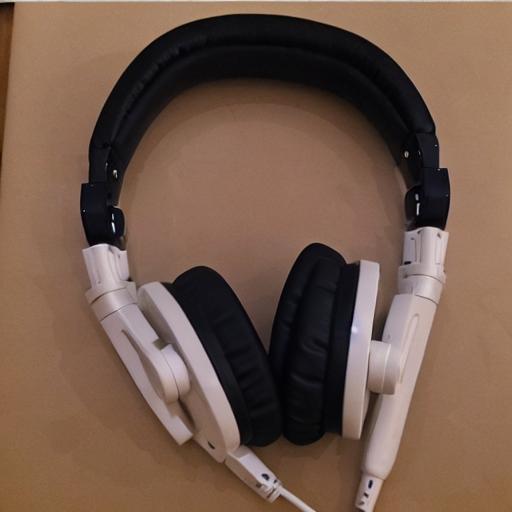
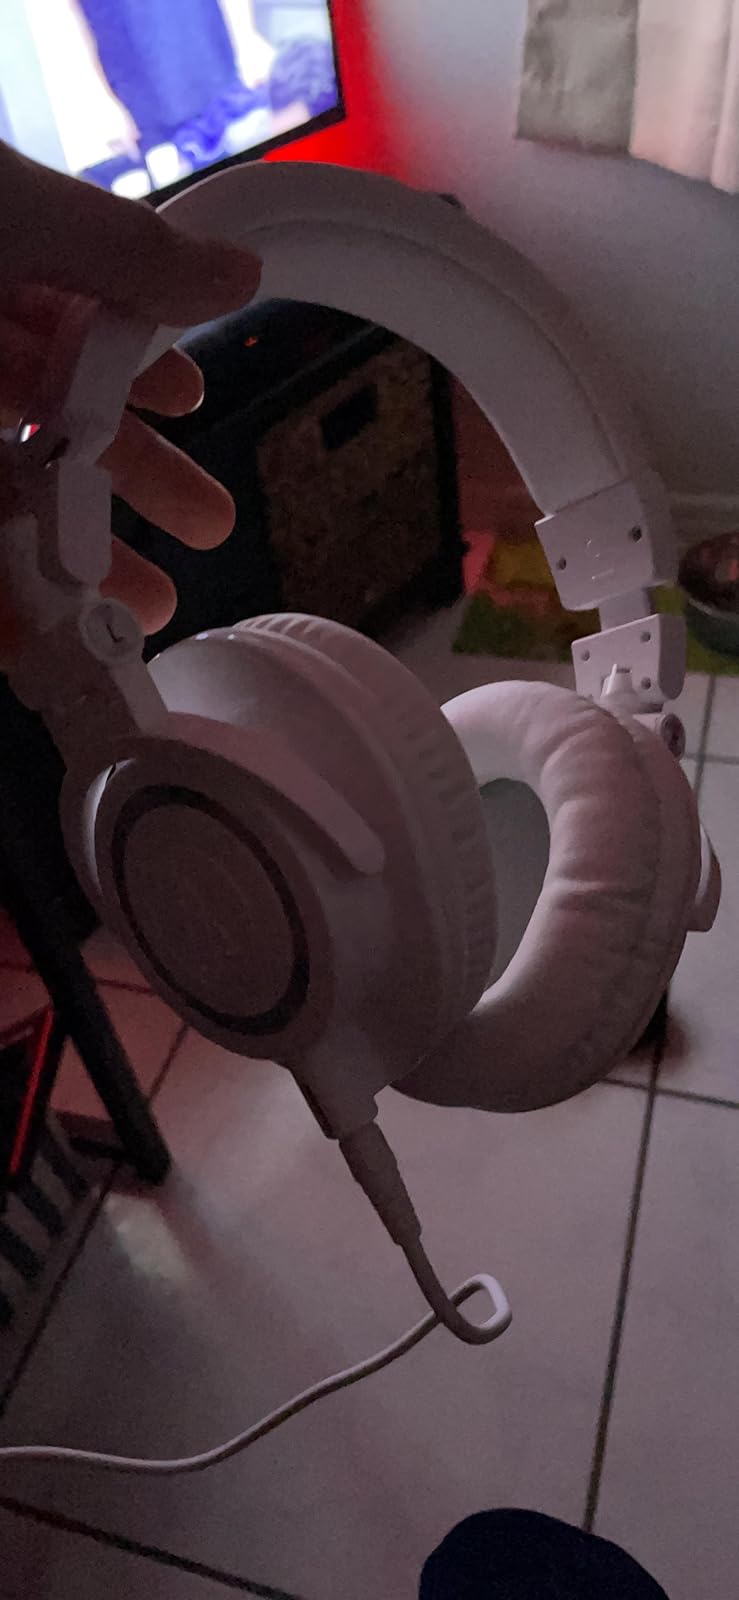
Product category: headphones
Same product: no